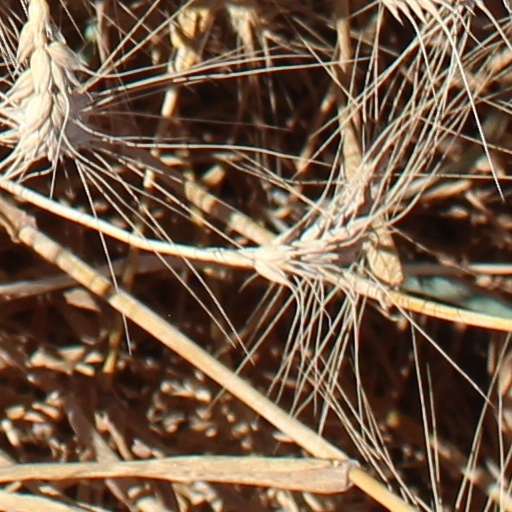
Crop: wheat